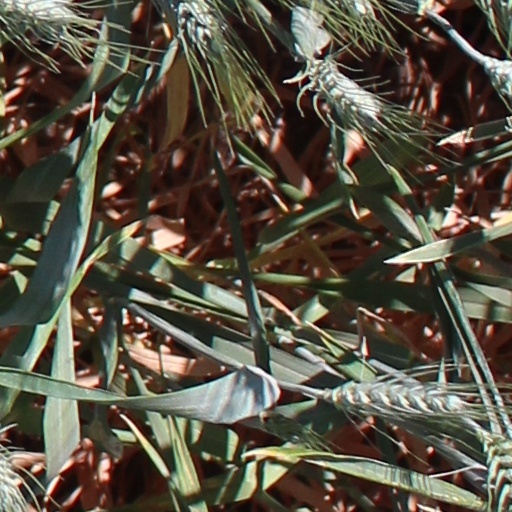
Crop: wheat